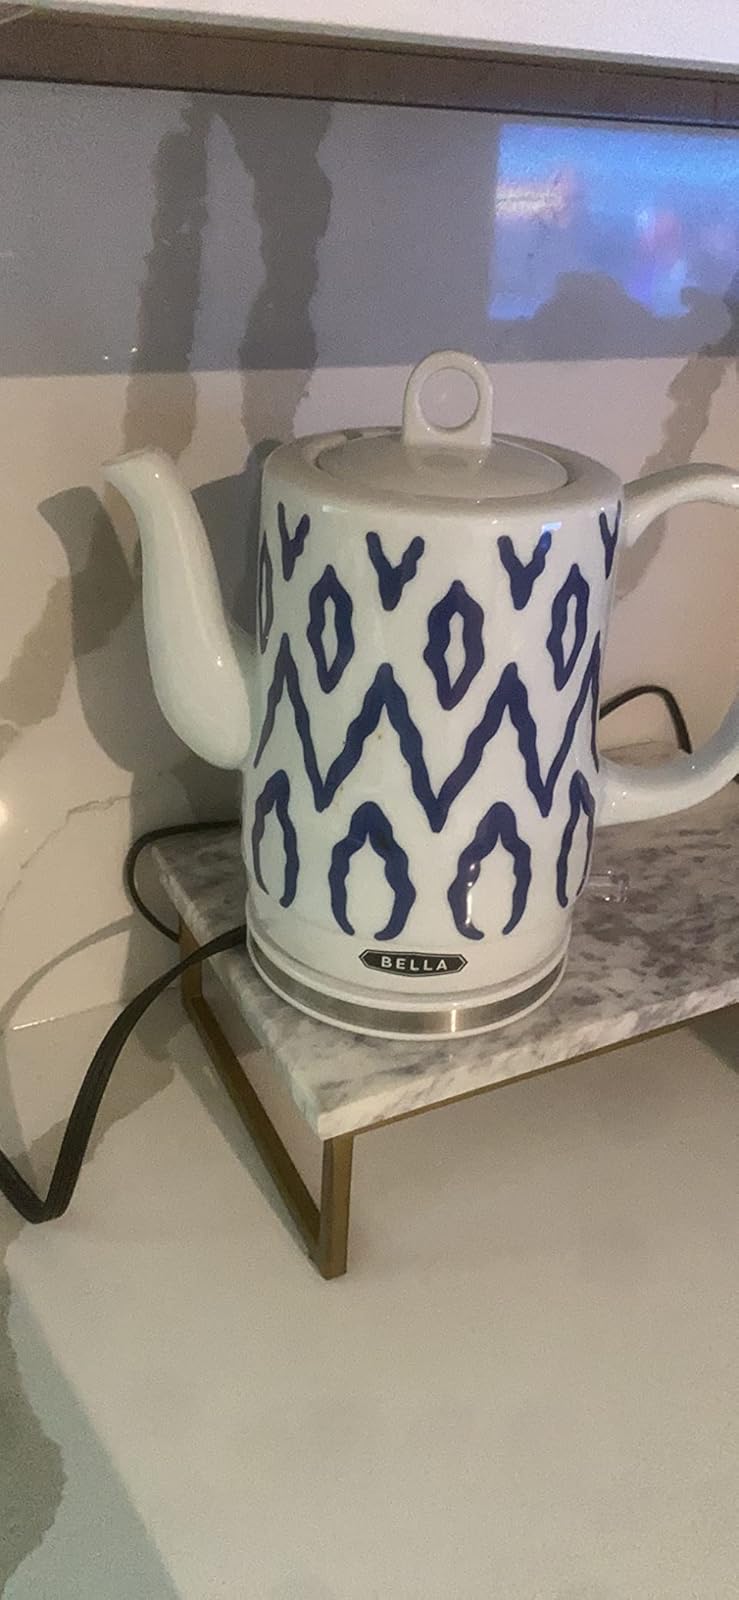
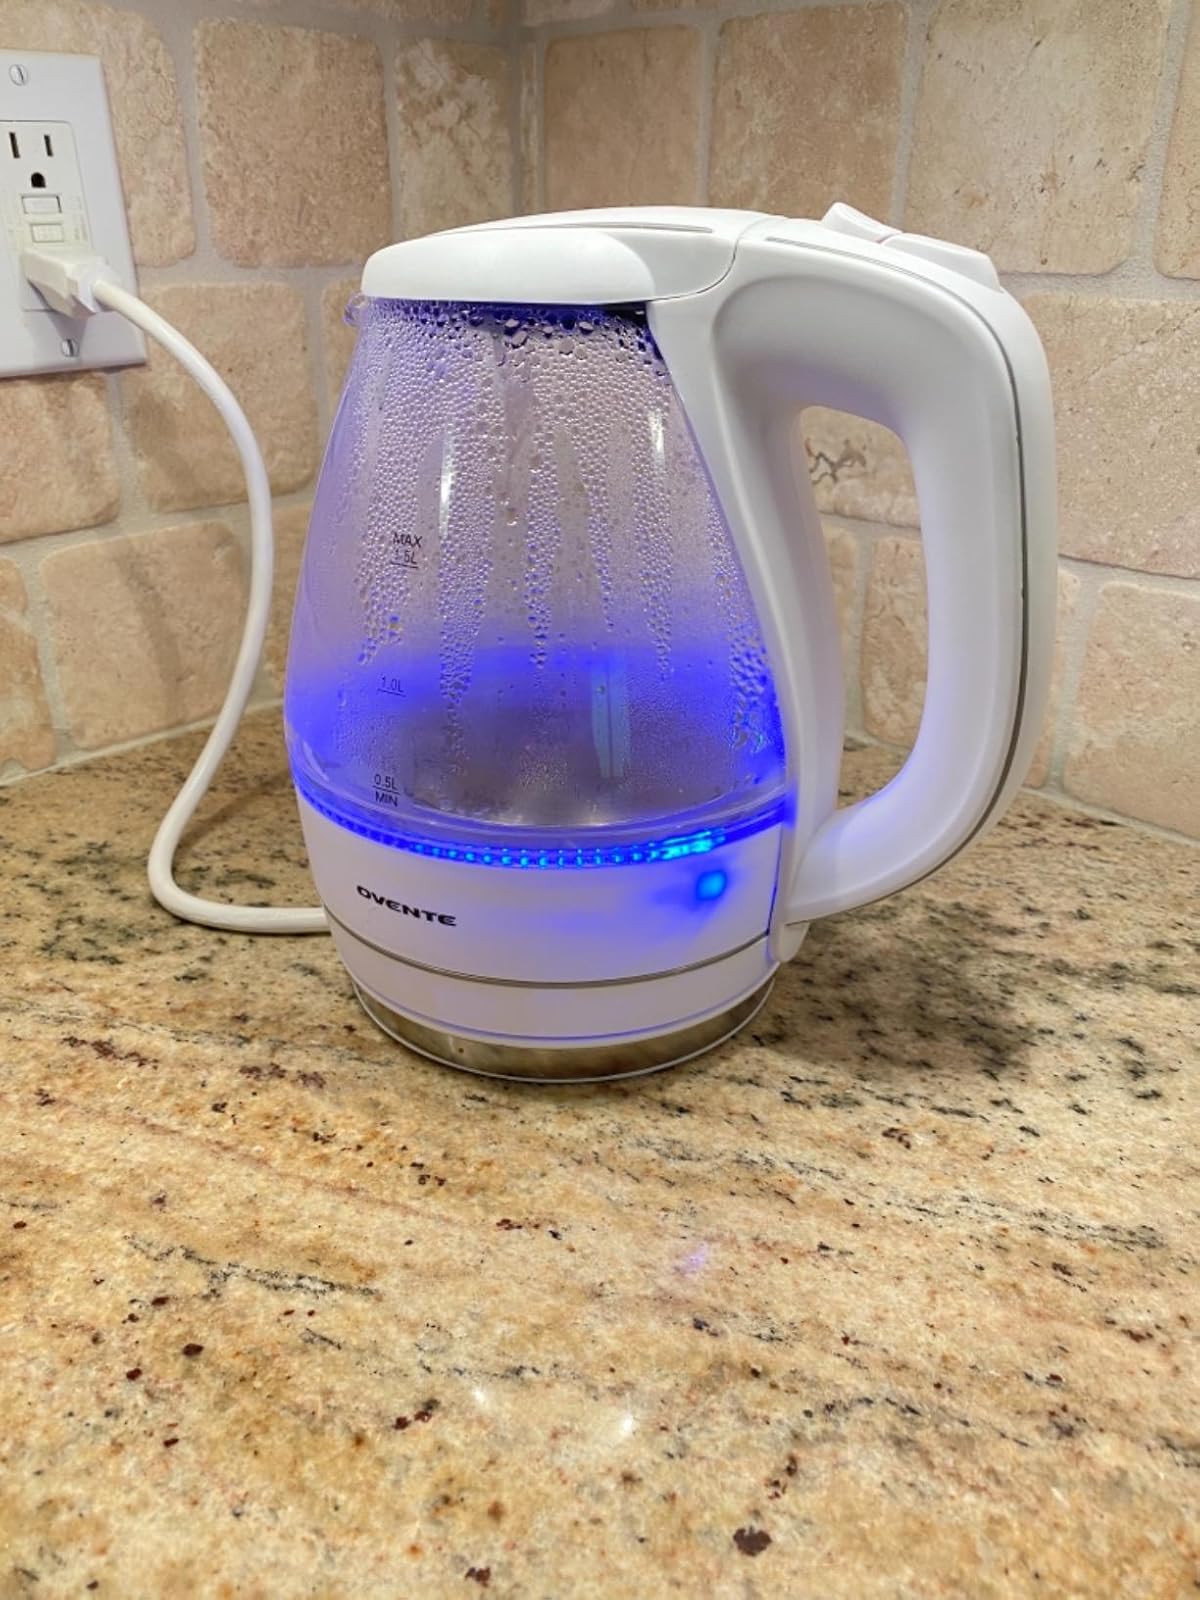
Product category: items_kettle
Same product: no